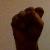
The image shows a hand gesture representing the letter 'S' in Indian Sign Language.